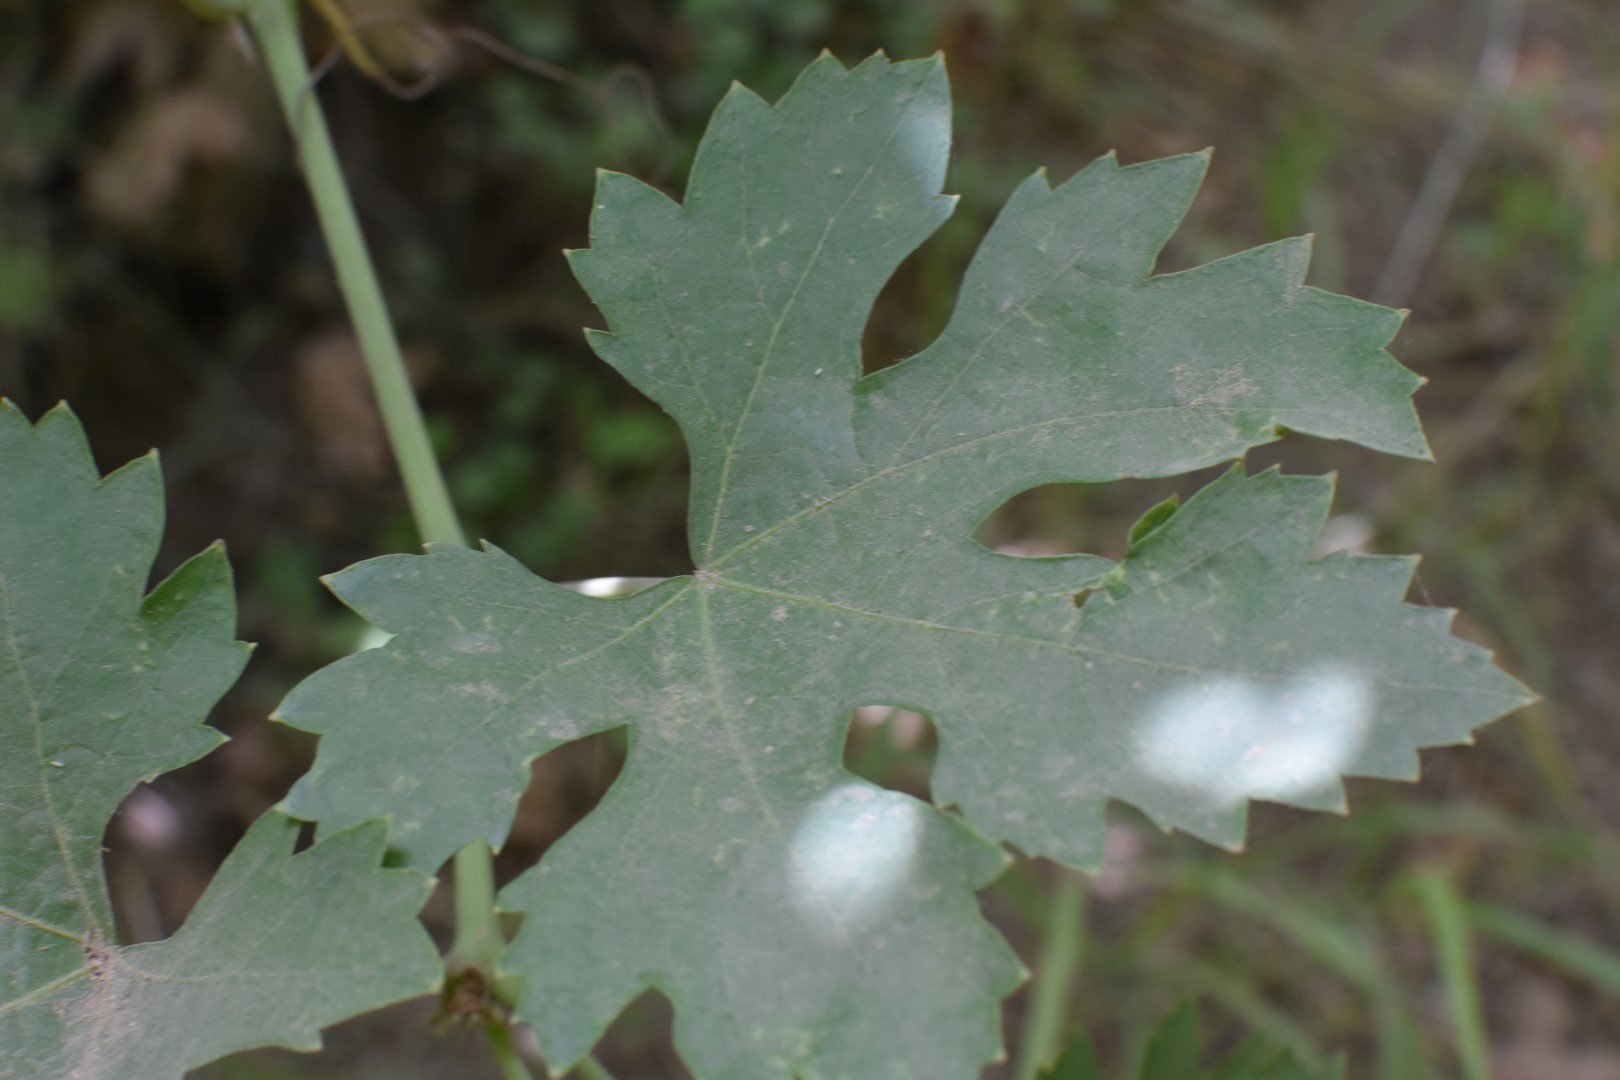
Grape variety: Riasi